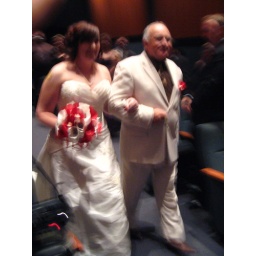
All the flowers were made from paper by the wedding couple and friends.